Zeppelin

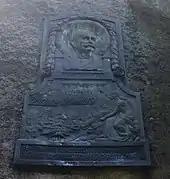
A monument near Bad Iburg commemorating the 1910 LZ 7 crash

In 1898, Count Zeppelin founded the "Gesellschaft zur Förderung der Luftschiffahrt" (Society for the Promotion of Airship Flight), contributing more than half of its 800,000 mark share-capital himself. Responsibility for the detail design was given to Kober, whose place was later taken by Ludwig Dürr, and construction of the first airship began in 1899 in a floating assembly-hall or hangar in the Bay of Manzell near Friedrichshafen on Lake Constance (the "Bodensee"). The intention behind the floating hall was to facilitate the difficult task of bringing the airship out of the hall, as it could easily be aligned with the wind. The LZ 1 (LZ for "Luftschiff Zeppelin", or "Zeppelin Airship") was long with a hydrogen capacity of , was driven by two Daimler engines each driving a pair of propellers mounted either side of the envelope via bevel gears and a driveshaft, and was controlled in pitch by moving a weight between its two nacelles.